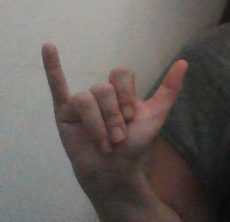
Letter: ya